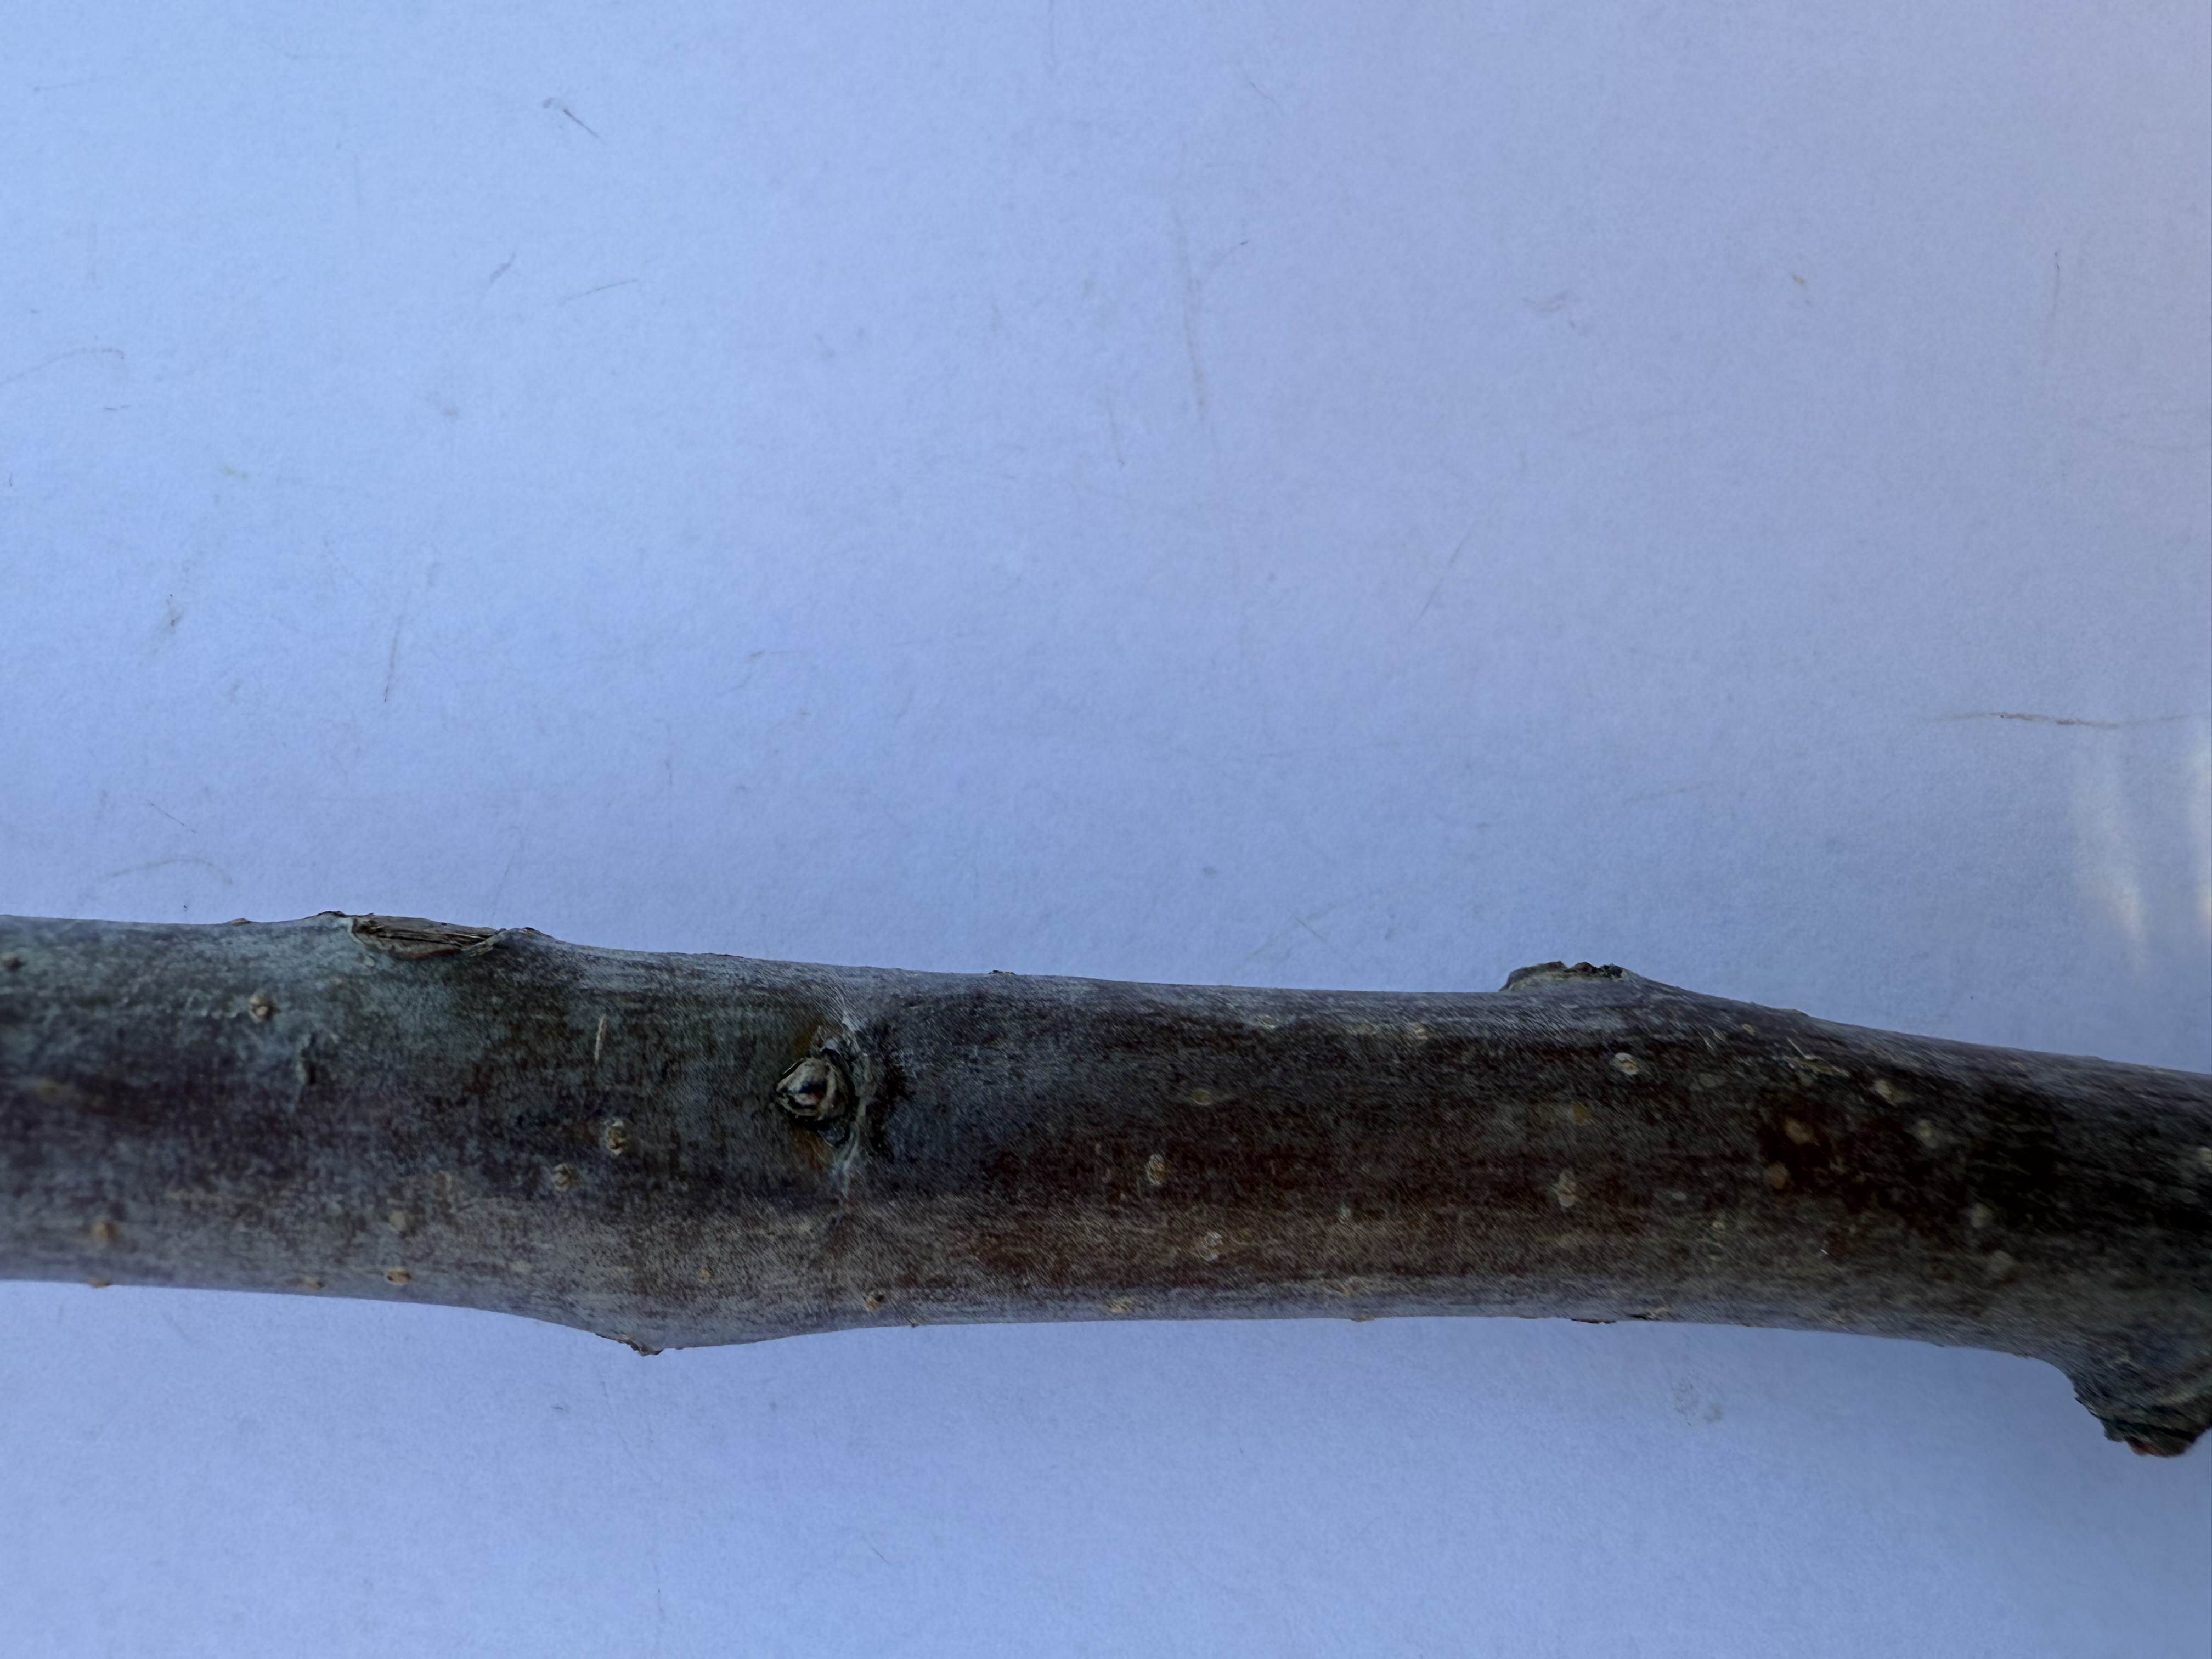
Variety: Granny Smith Apple